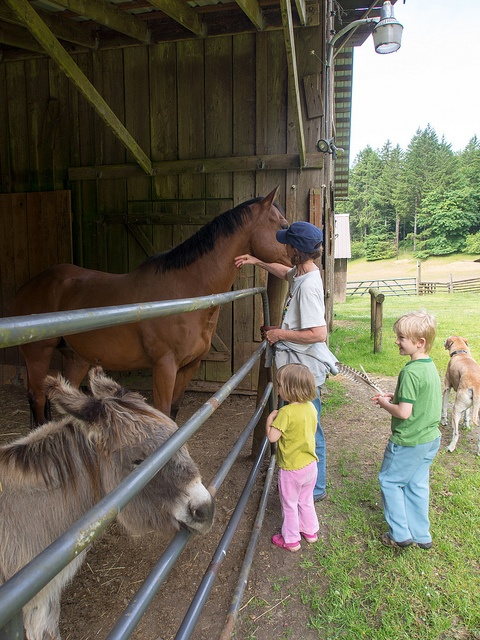
Three kids are visiting a horse and a donkey.
A group of young children are petting a horse near the gate.
These children are at a pet farm and visiting a horse.
Children are petting a horse in a corral.
A group of children feeding a giraffe and donkey in a barn.